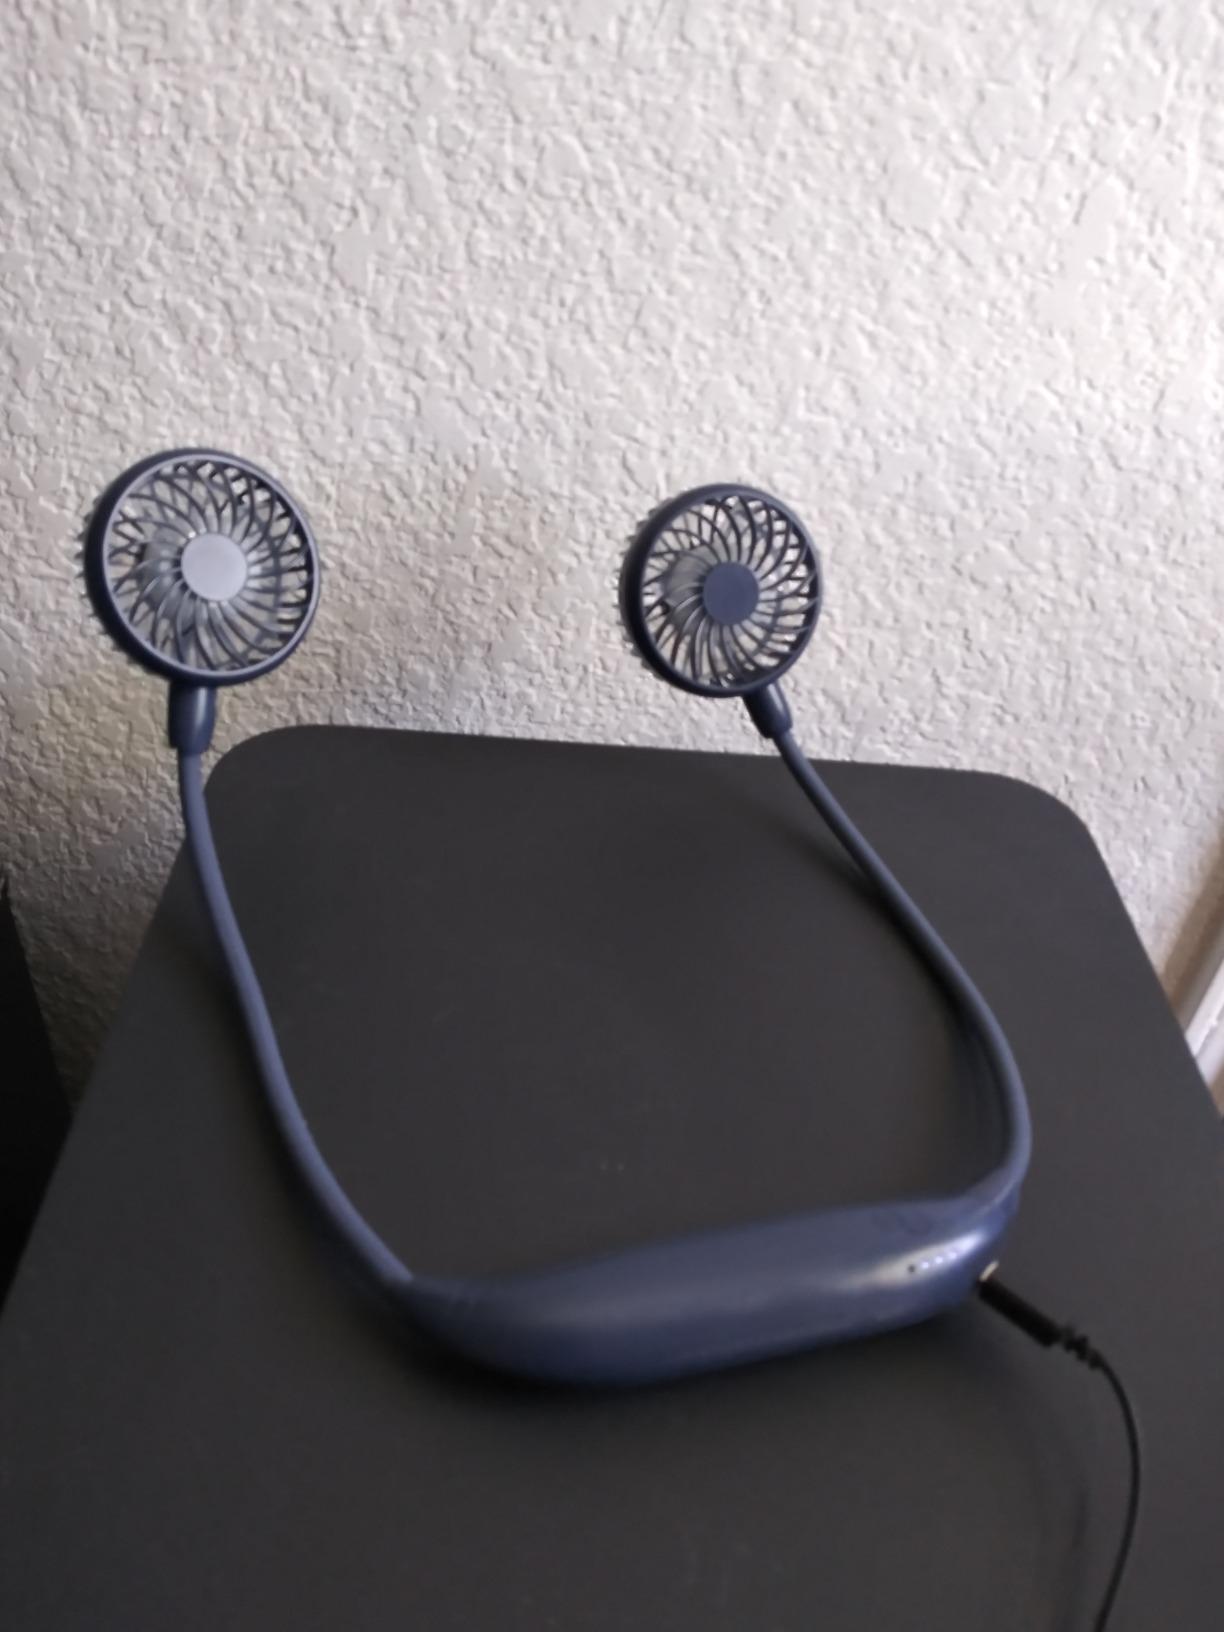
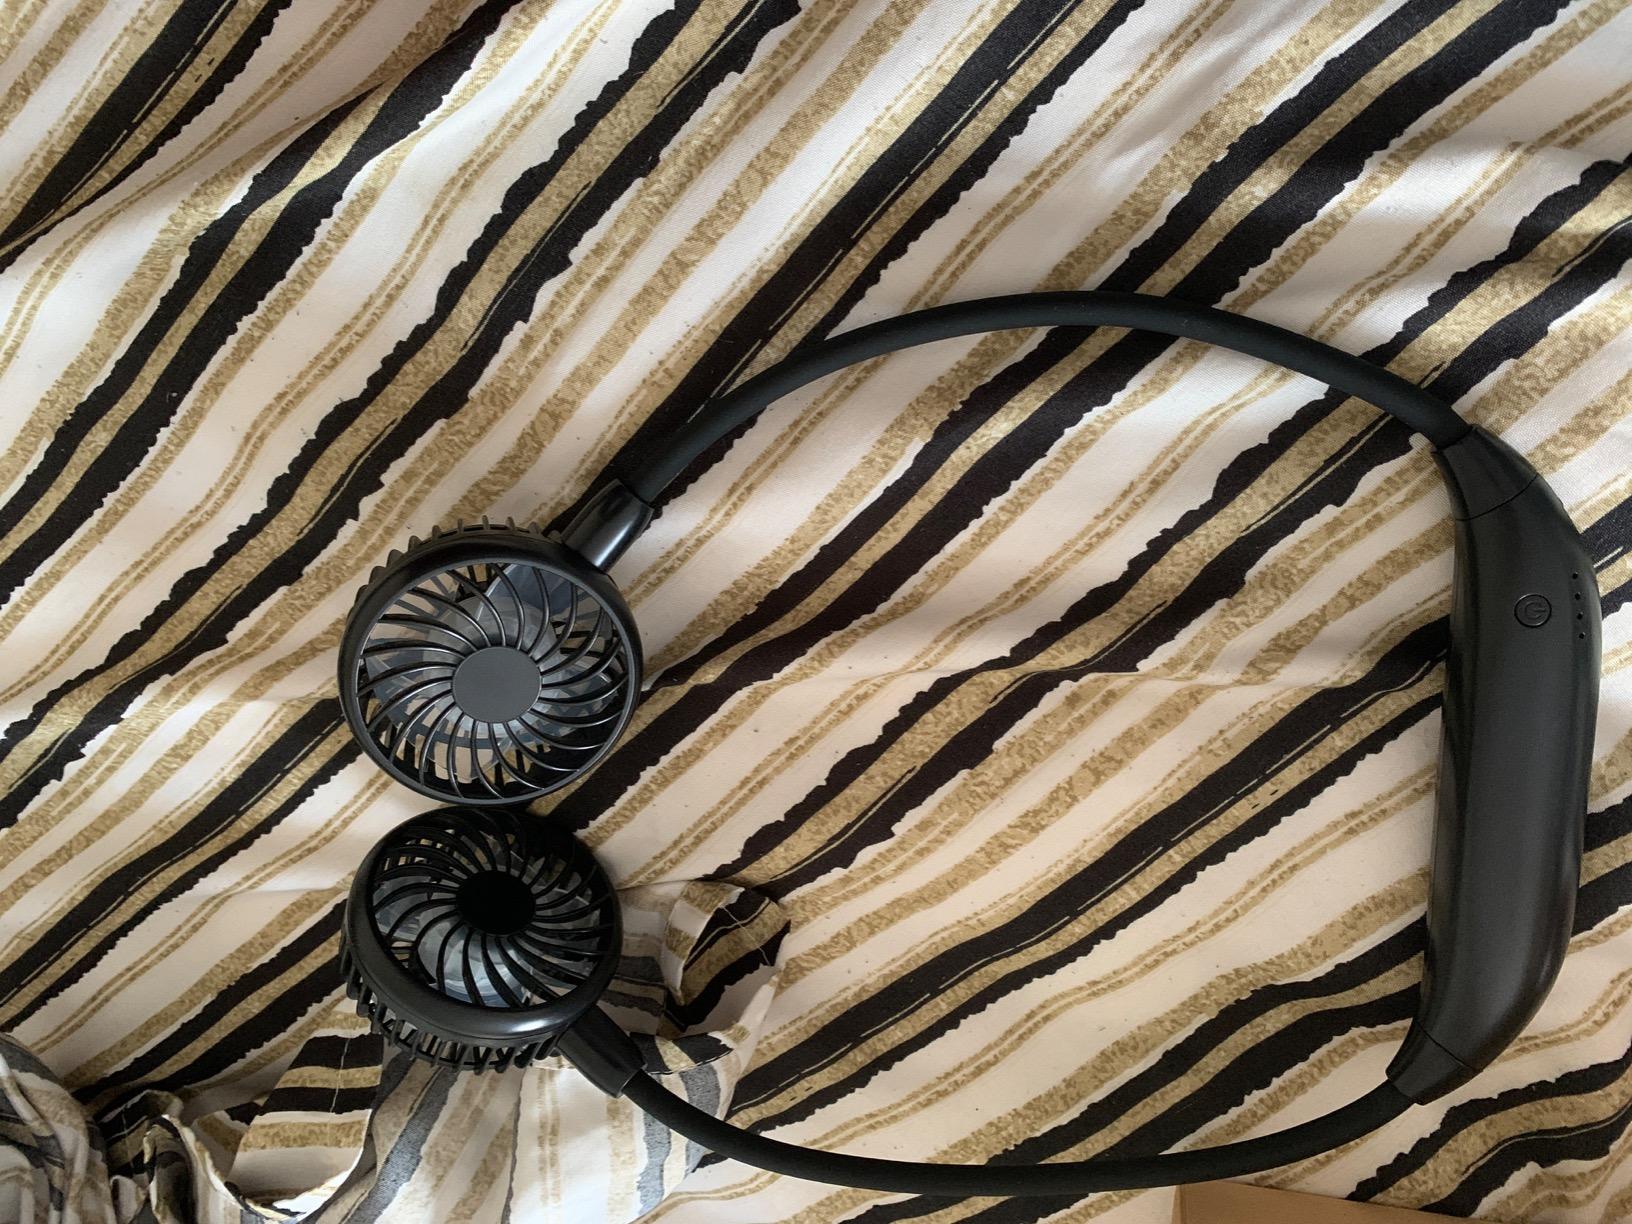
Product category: fan
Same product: no